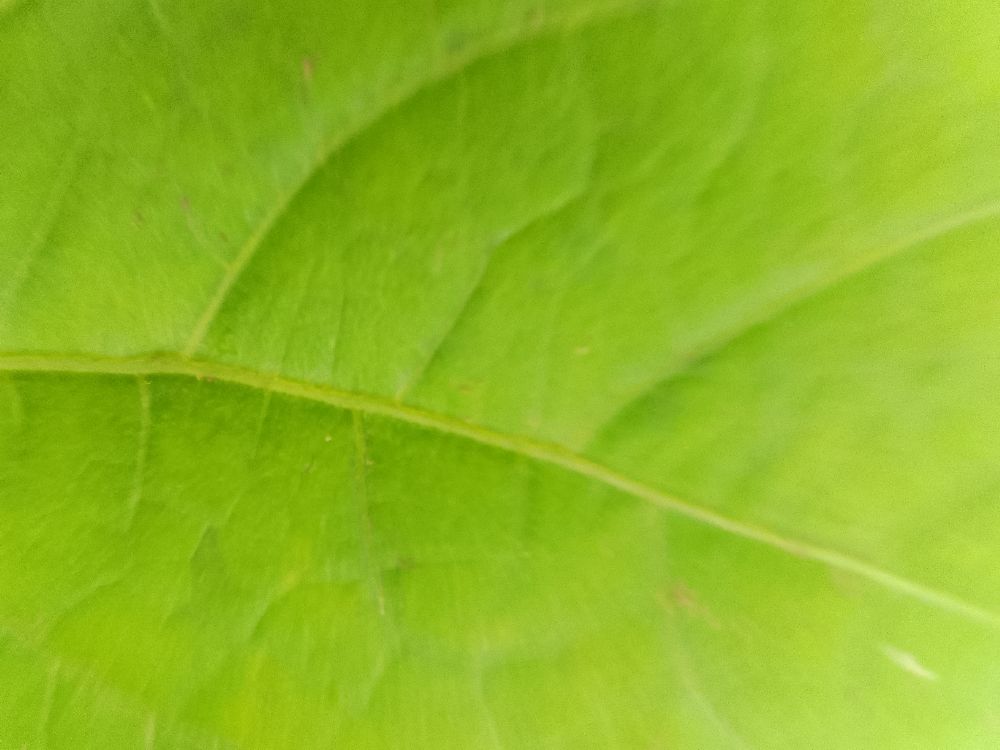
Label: healthy